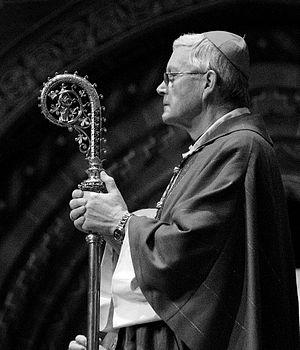
Mgr Jean-Pierre Grallet par Claude Truong-Ngoc mai 2013